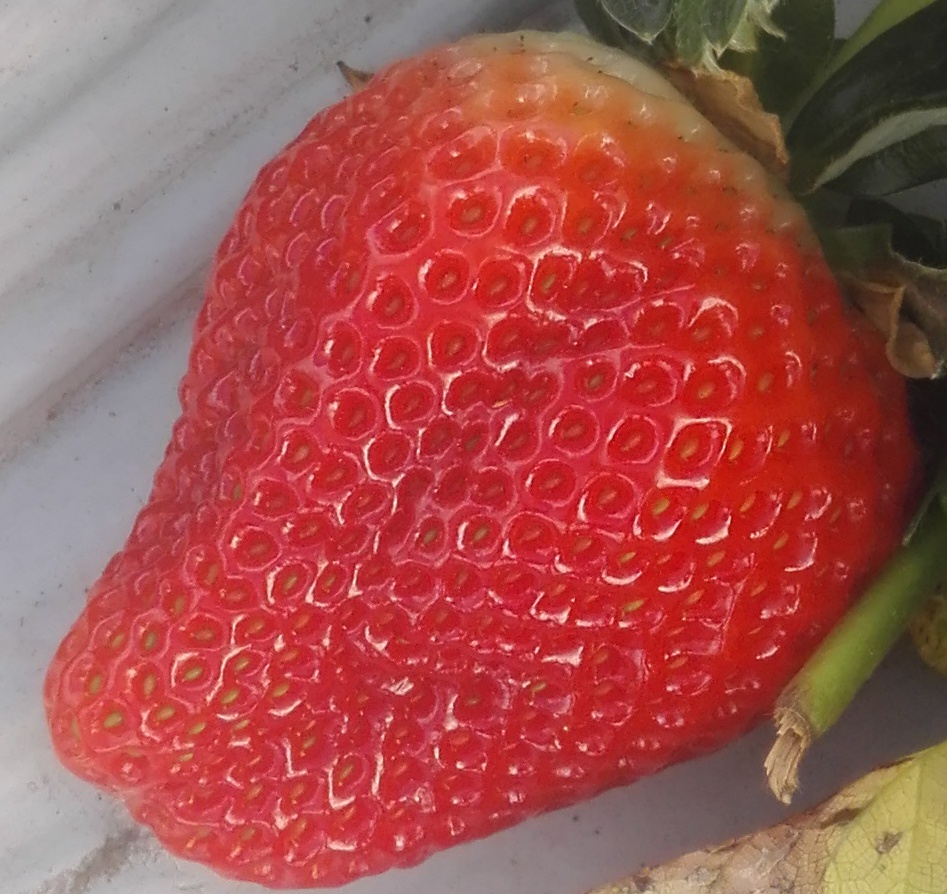
Label: Strawberry